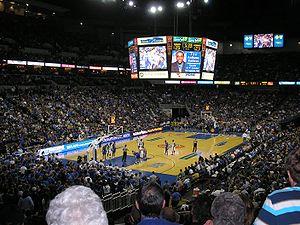
Le CHI Health Center Omaha est une salle omnisports et un centre de conférence situé à Omaha dans le Nebraska.